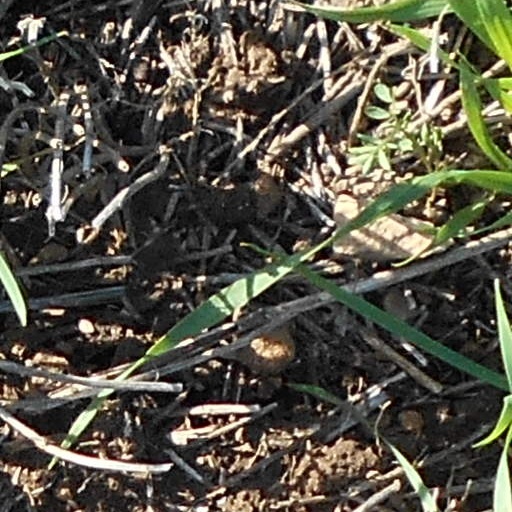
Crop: wheat